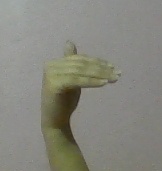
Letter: khaa